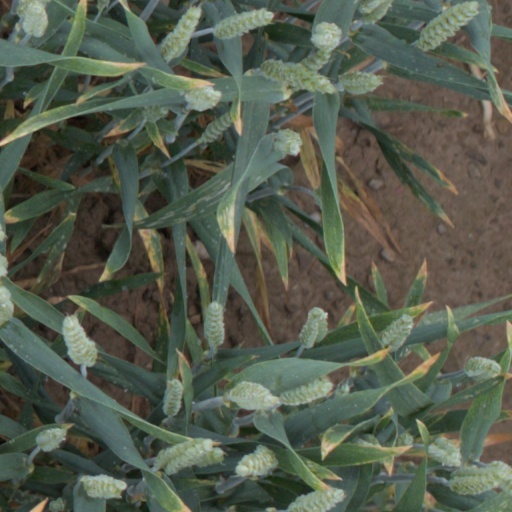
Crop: wheat